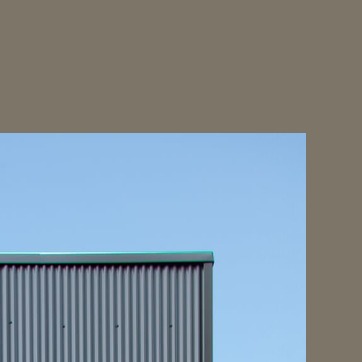
Material: sky